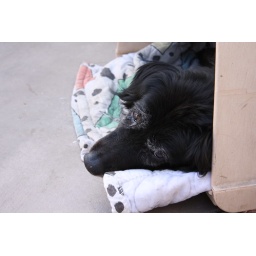
Molly. She only sleeps in her dog house when it's cold.